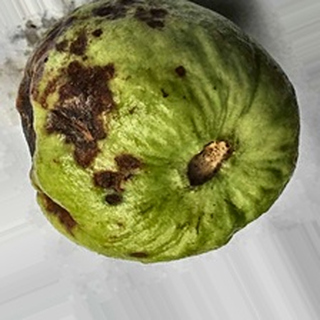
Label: guava_anthracnose